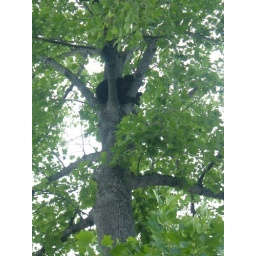
family of bears in a tree